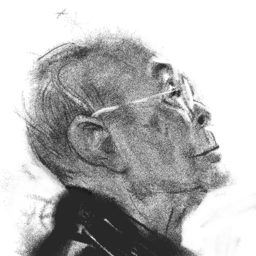
i did a drawing with a tablet for the first time .